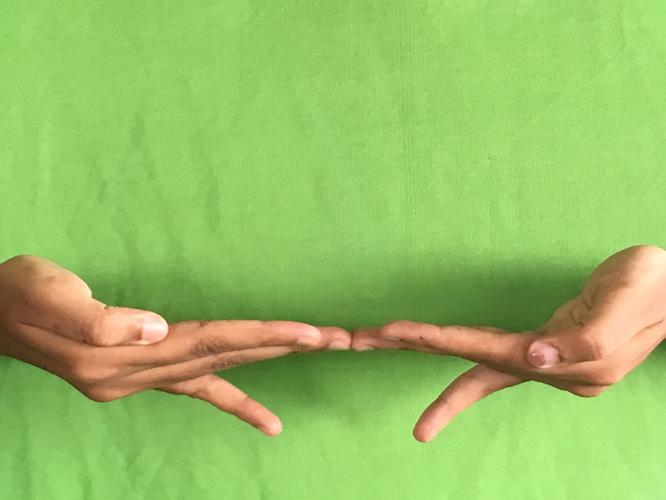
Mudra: Khatva
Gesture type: double_hand